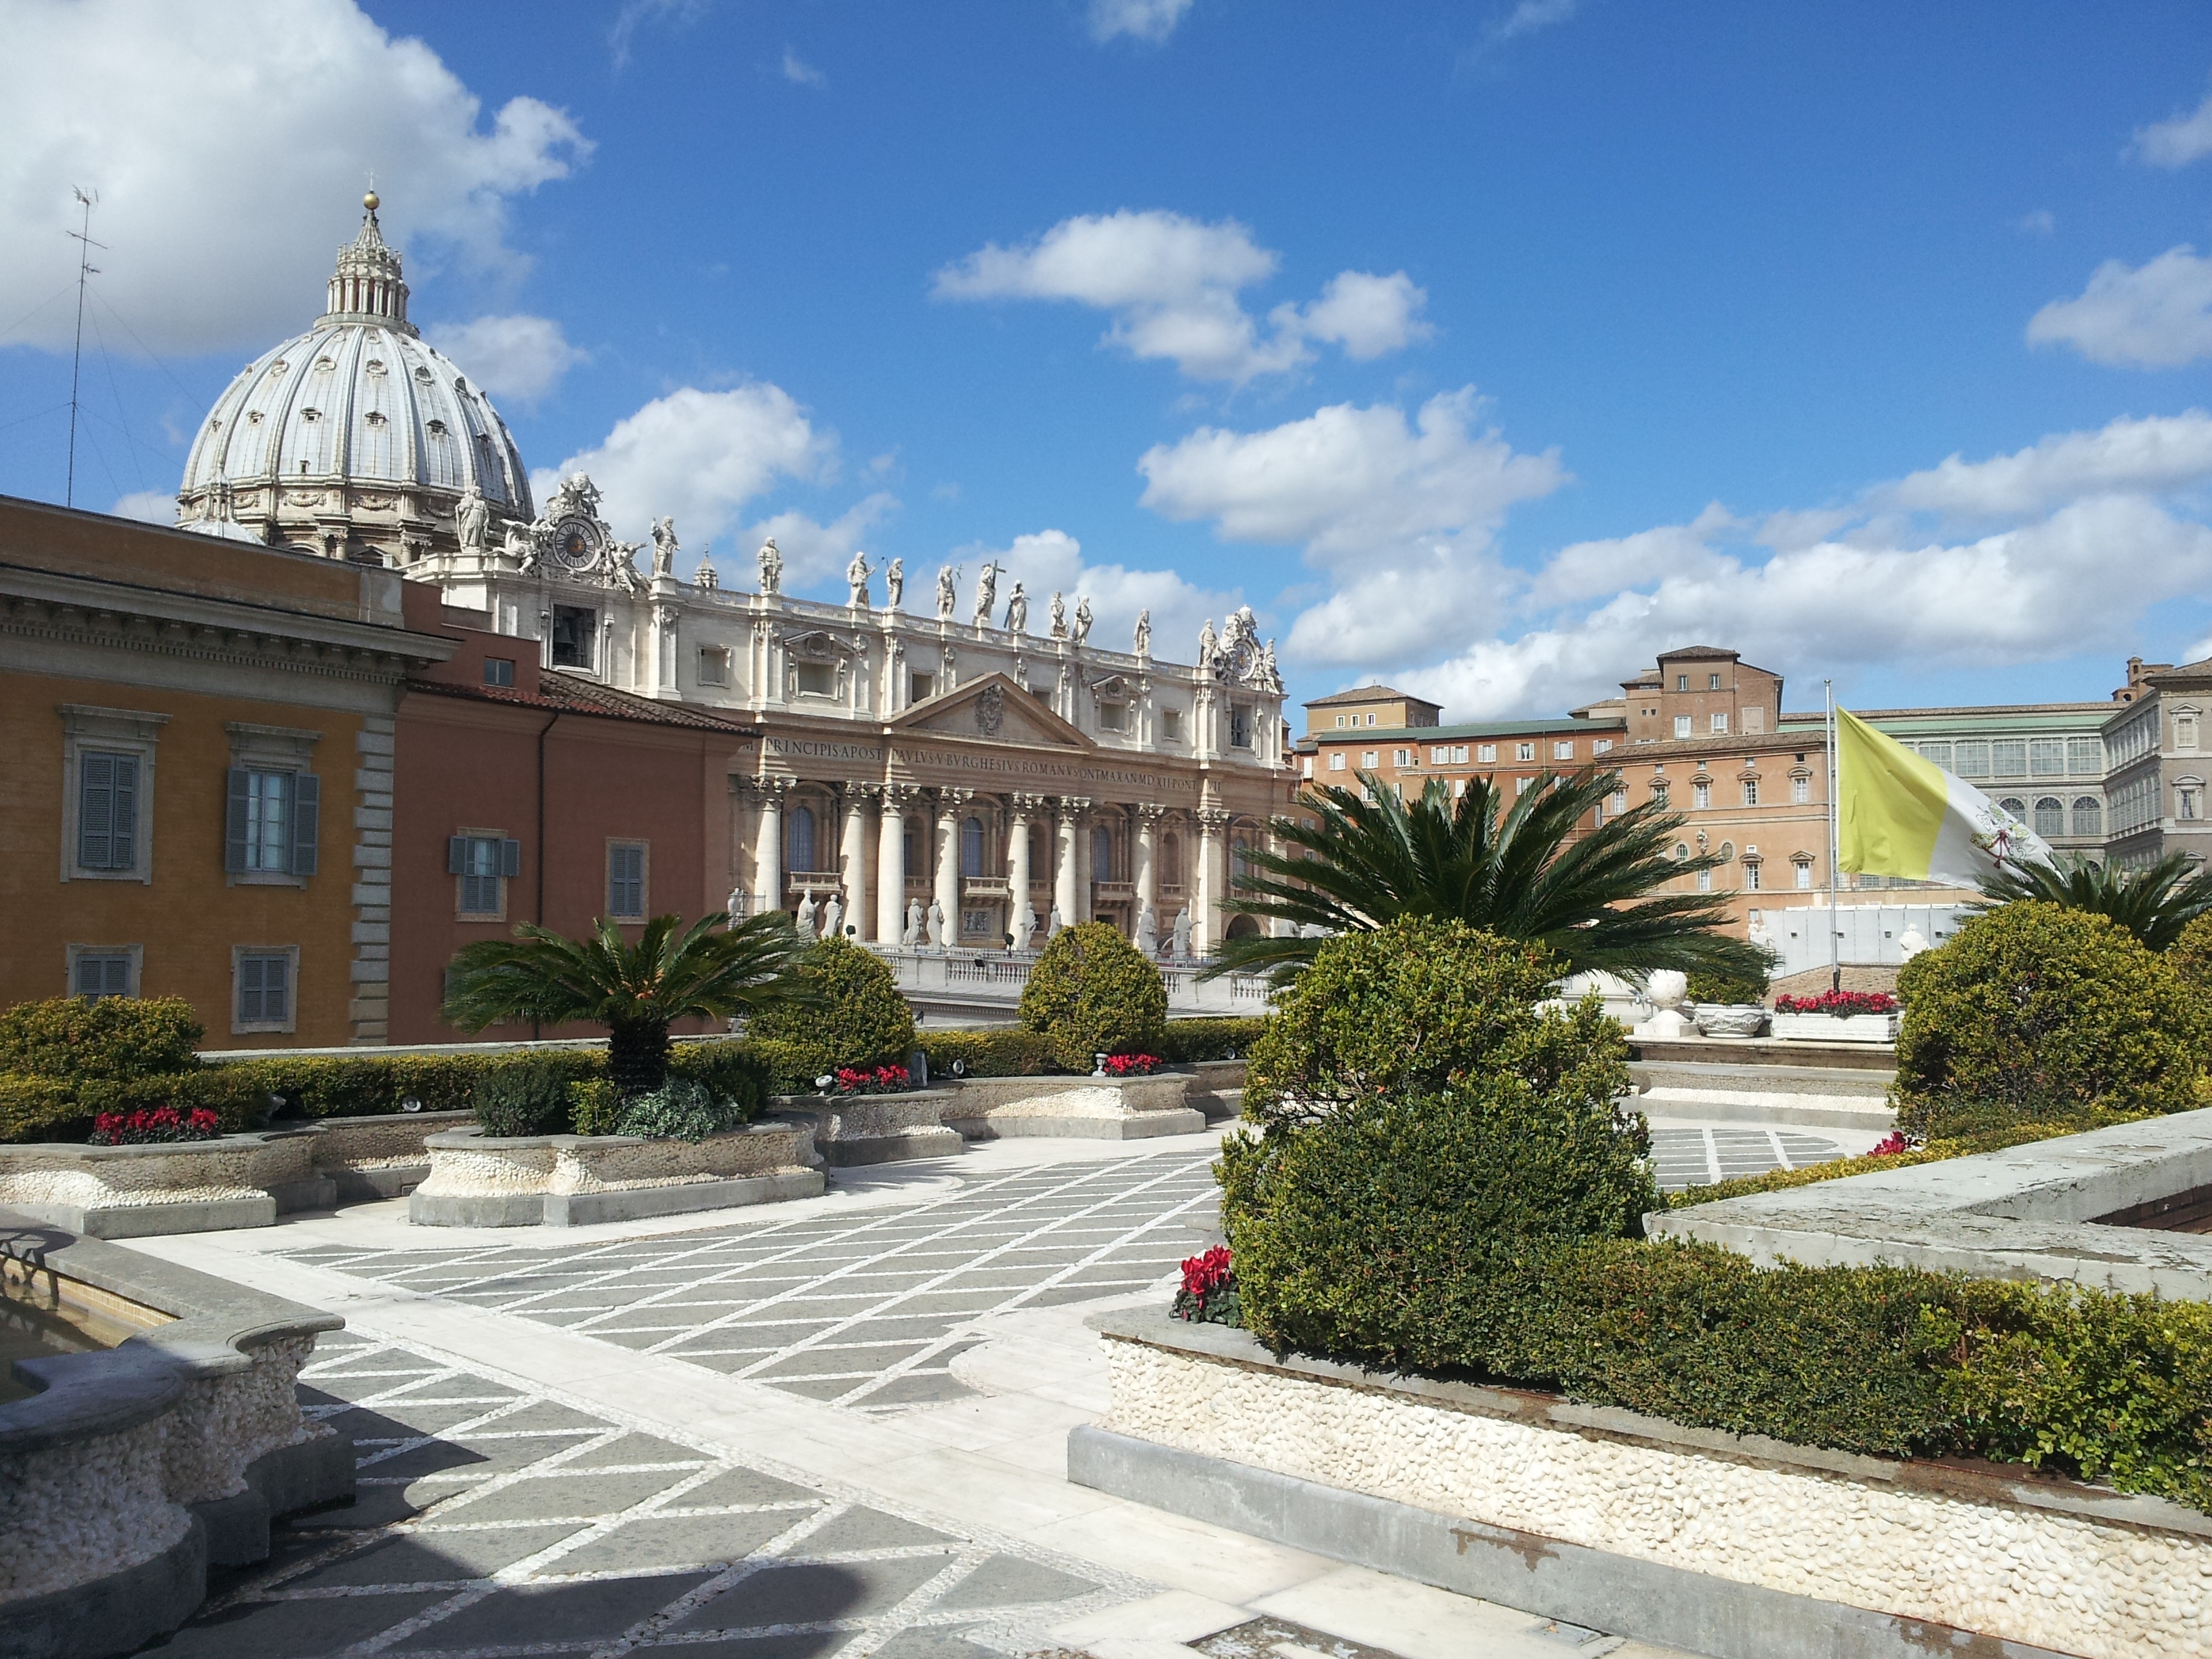
architecture, town, building, palace, old, city, stone, cityscape, downtown, summer, vacation, travel, europe, plaza, landmark, italy, facade, blue, church, exterior, historic, tourism, rome, roman, history, town square, european, famous, historical, estate, italian, neighbourhood, vaticano, residential area, human settlement